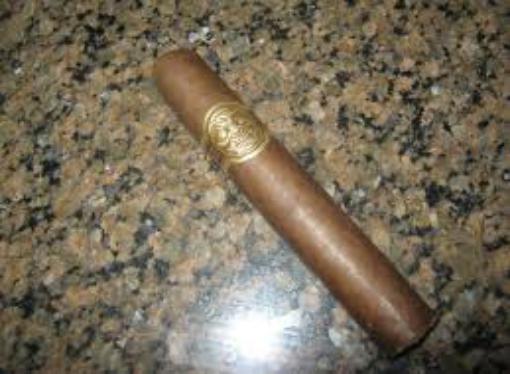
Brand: Aroma de San Andres
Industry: Necessities